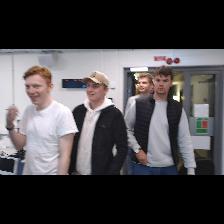
Label: Human